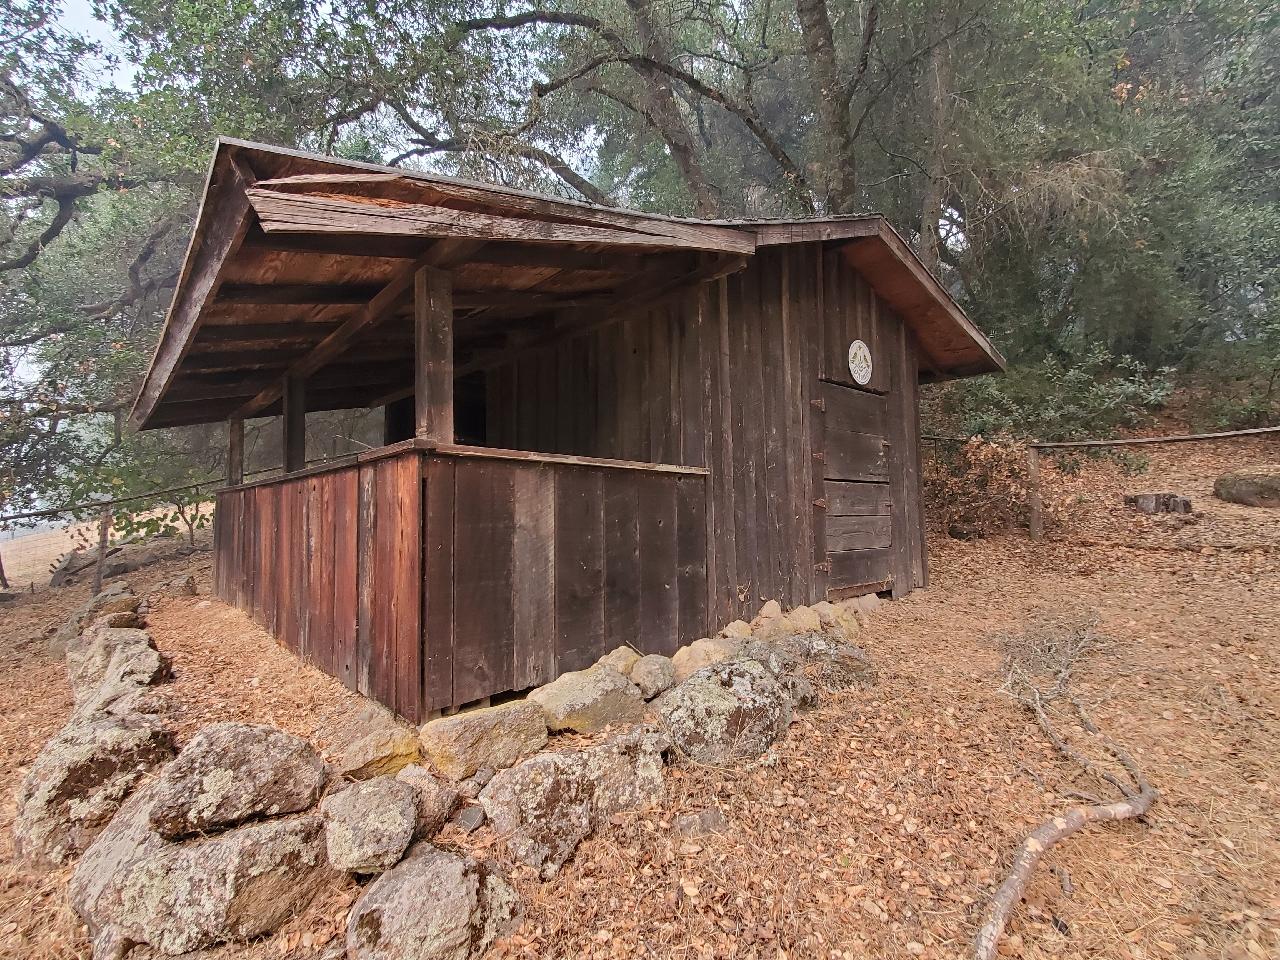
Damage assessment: no_damage